Battle of Morristown

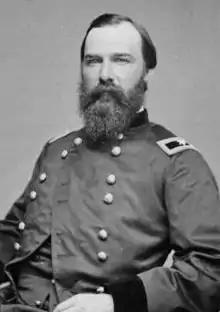
Union general Alvan C. Gillem.

In preparing his defenses, Vaughn deployed his Confederate forces into two lines. The first line, dismounted, ran west of the town for around a mile long. The second line, also about a mile long, was east of the town and was most likely flanked on both sides with artillery. One section of artillery was stationed where Morristown College (now Fulton-Hill Park) used to be.